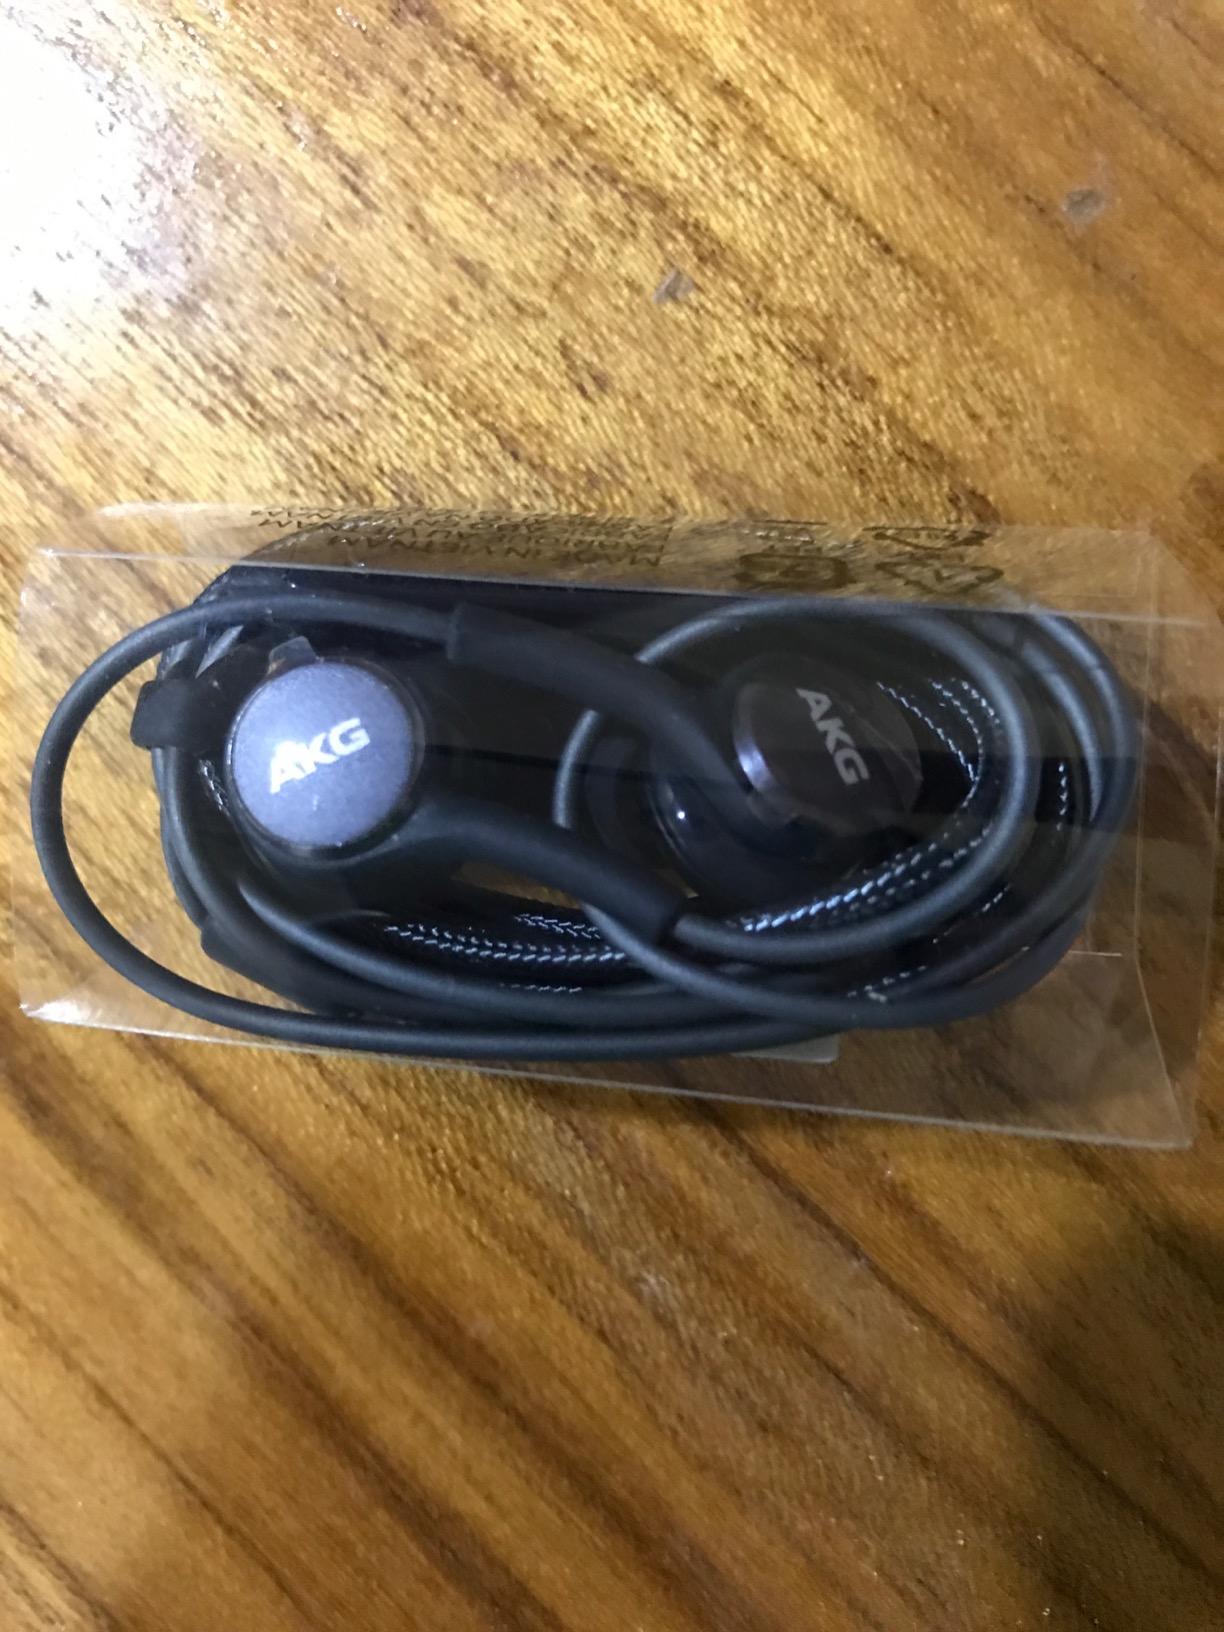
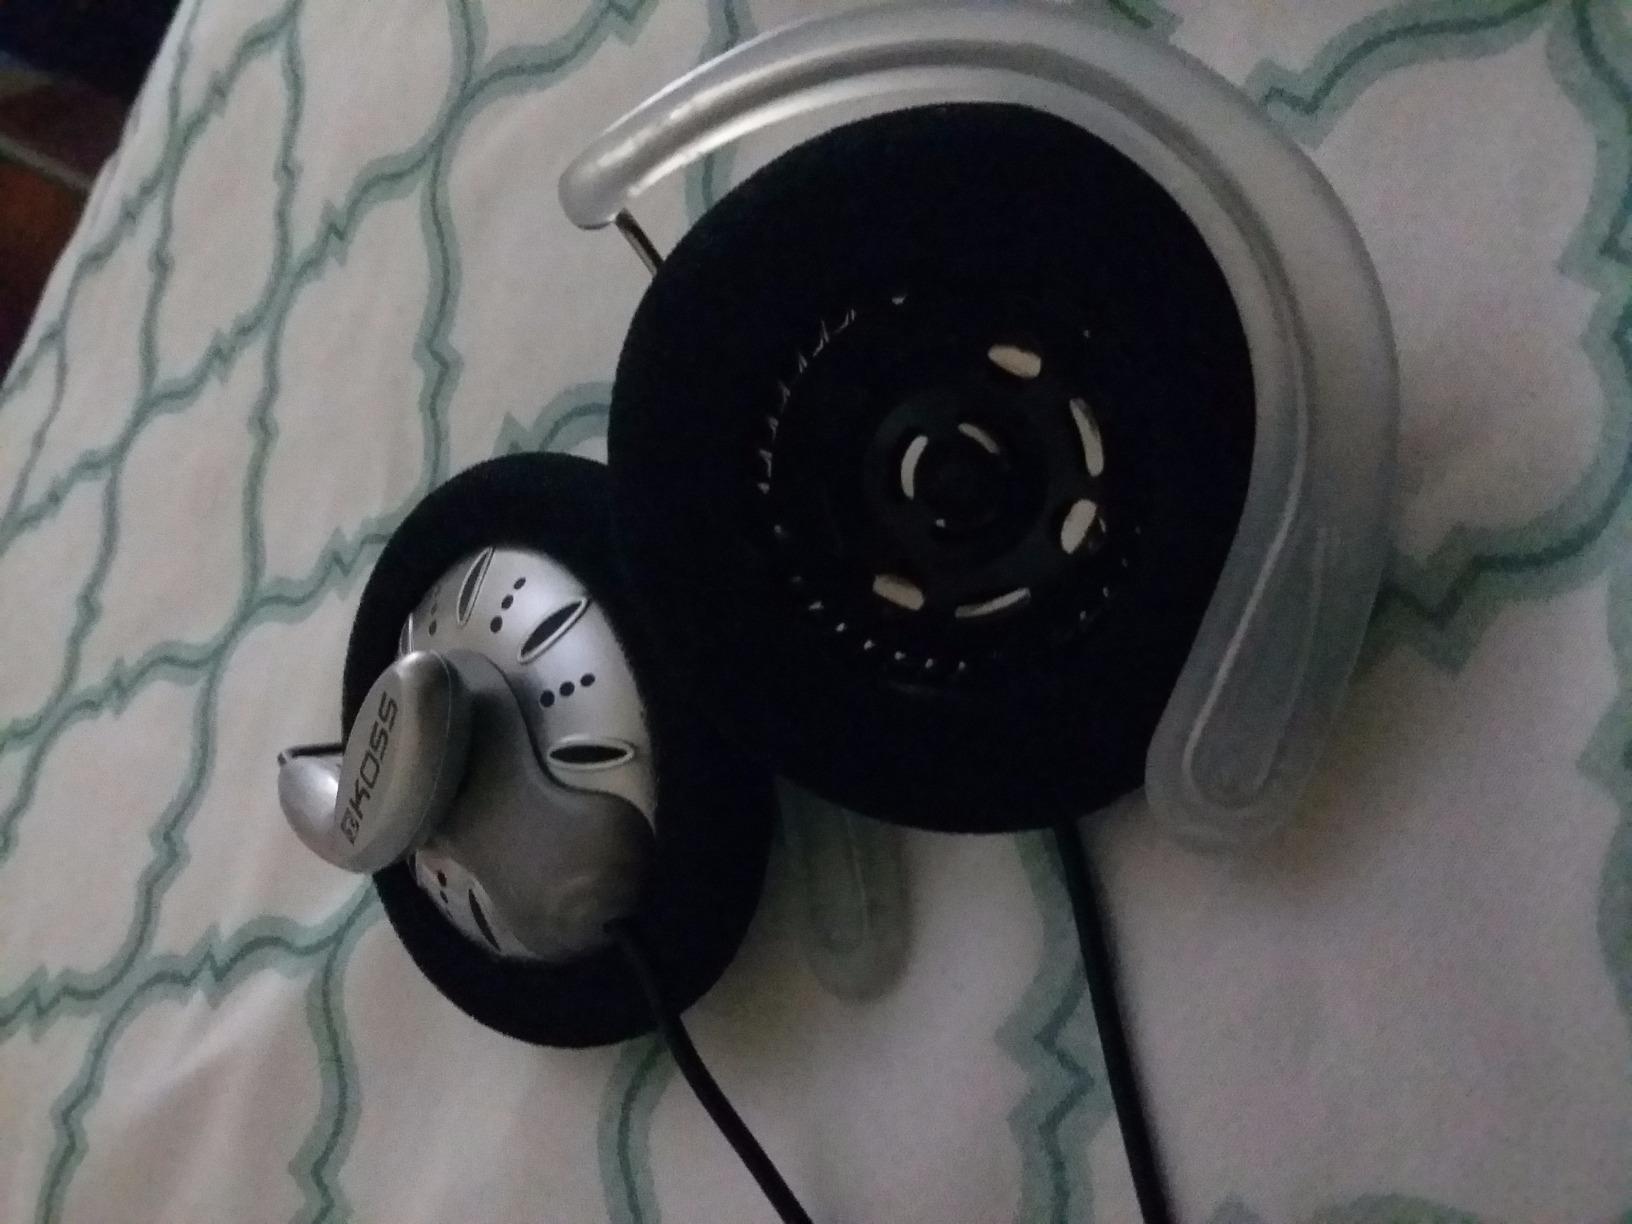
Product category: headphones
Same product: no